The Lost Son (film)

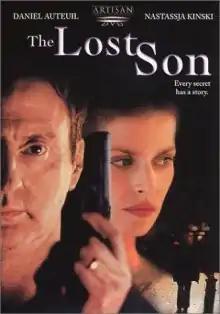
UK theatrical release poster

The Lost Son is a 1999 crime drama starring French actor Daniel Auteuil and set in London. It was directed by Chris Menges.